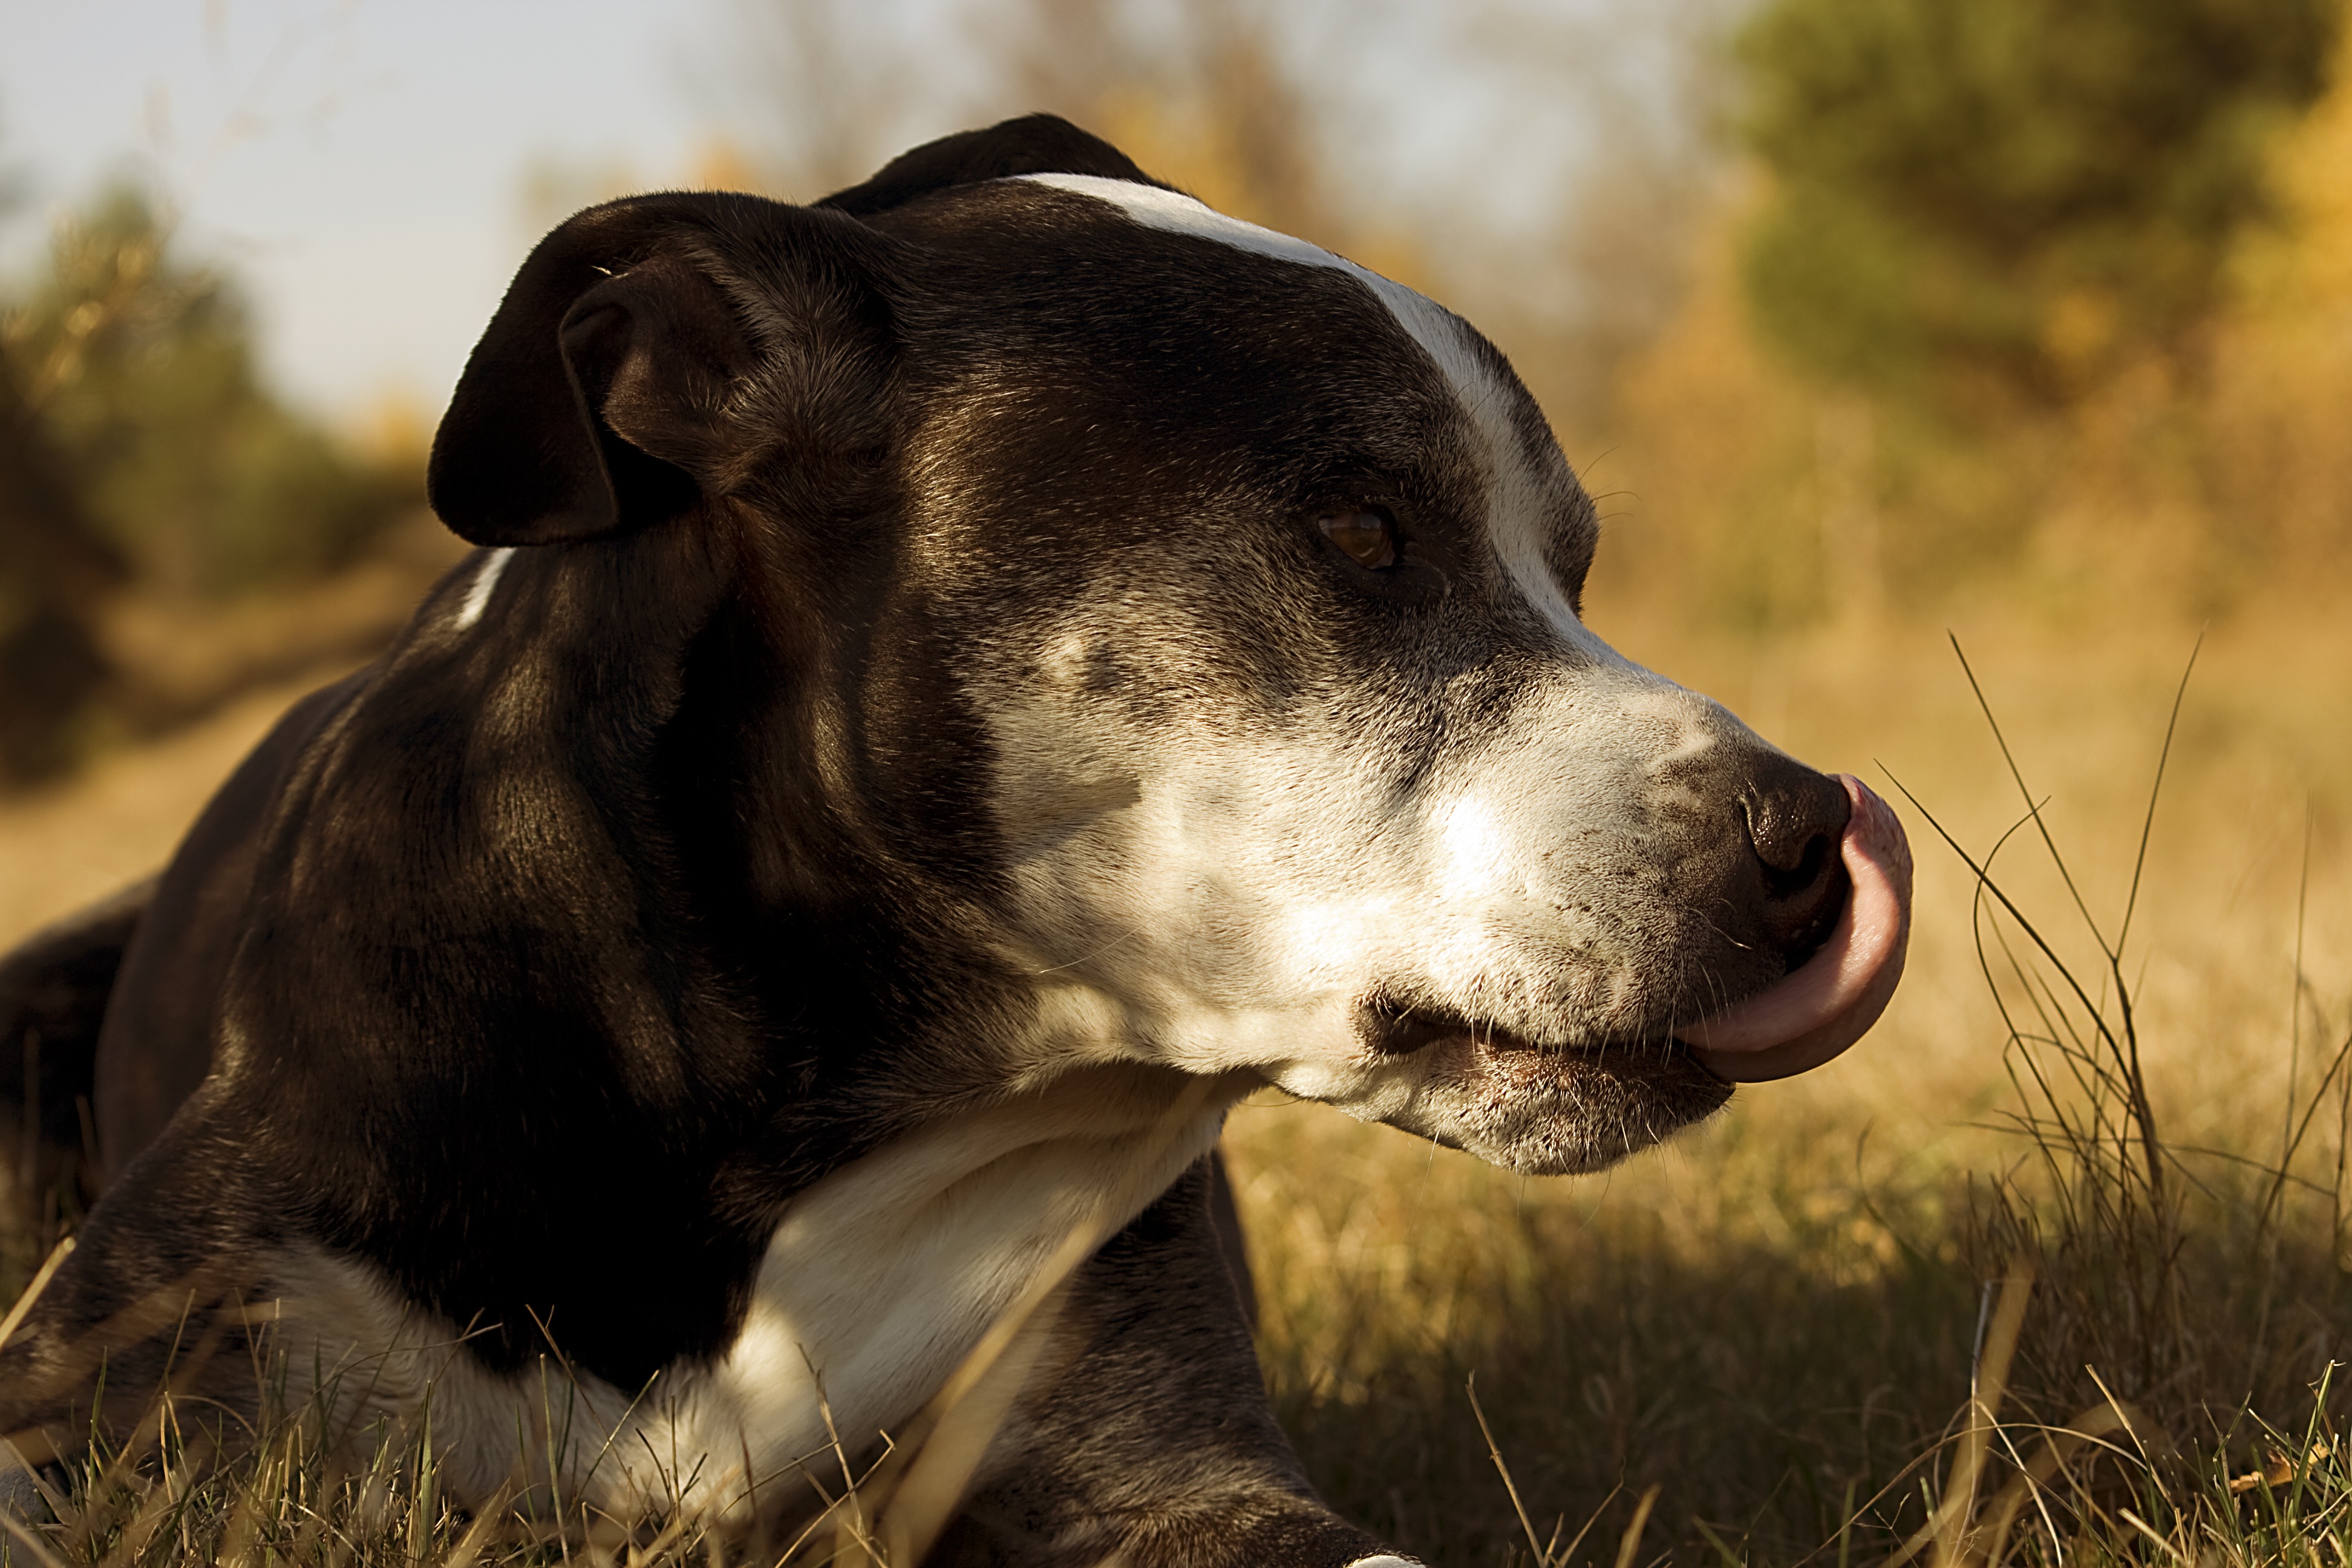
nature, grass, puppy, dog, animal, pet, mammal, hound, vertebrate, labrador retriever, dog like mammal, cattle like mammal, staford